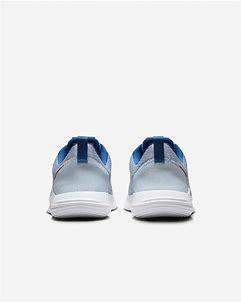
Brand: Nike
Model: Flex Experience Run 12